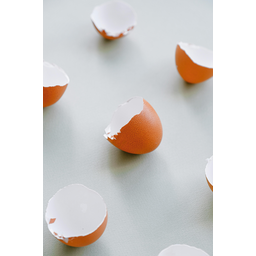
Label: eggshells